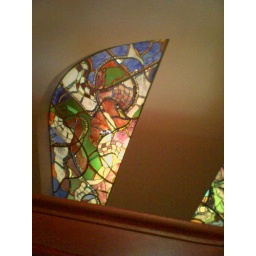
a lamp in glass